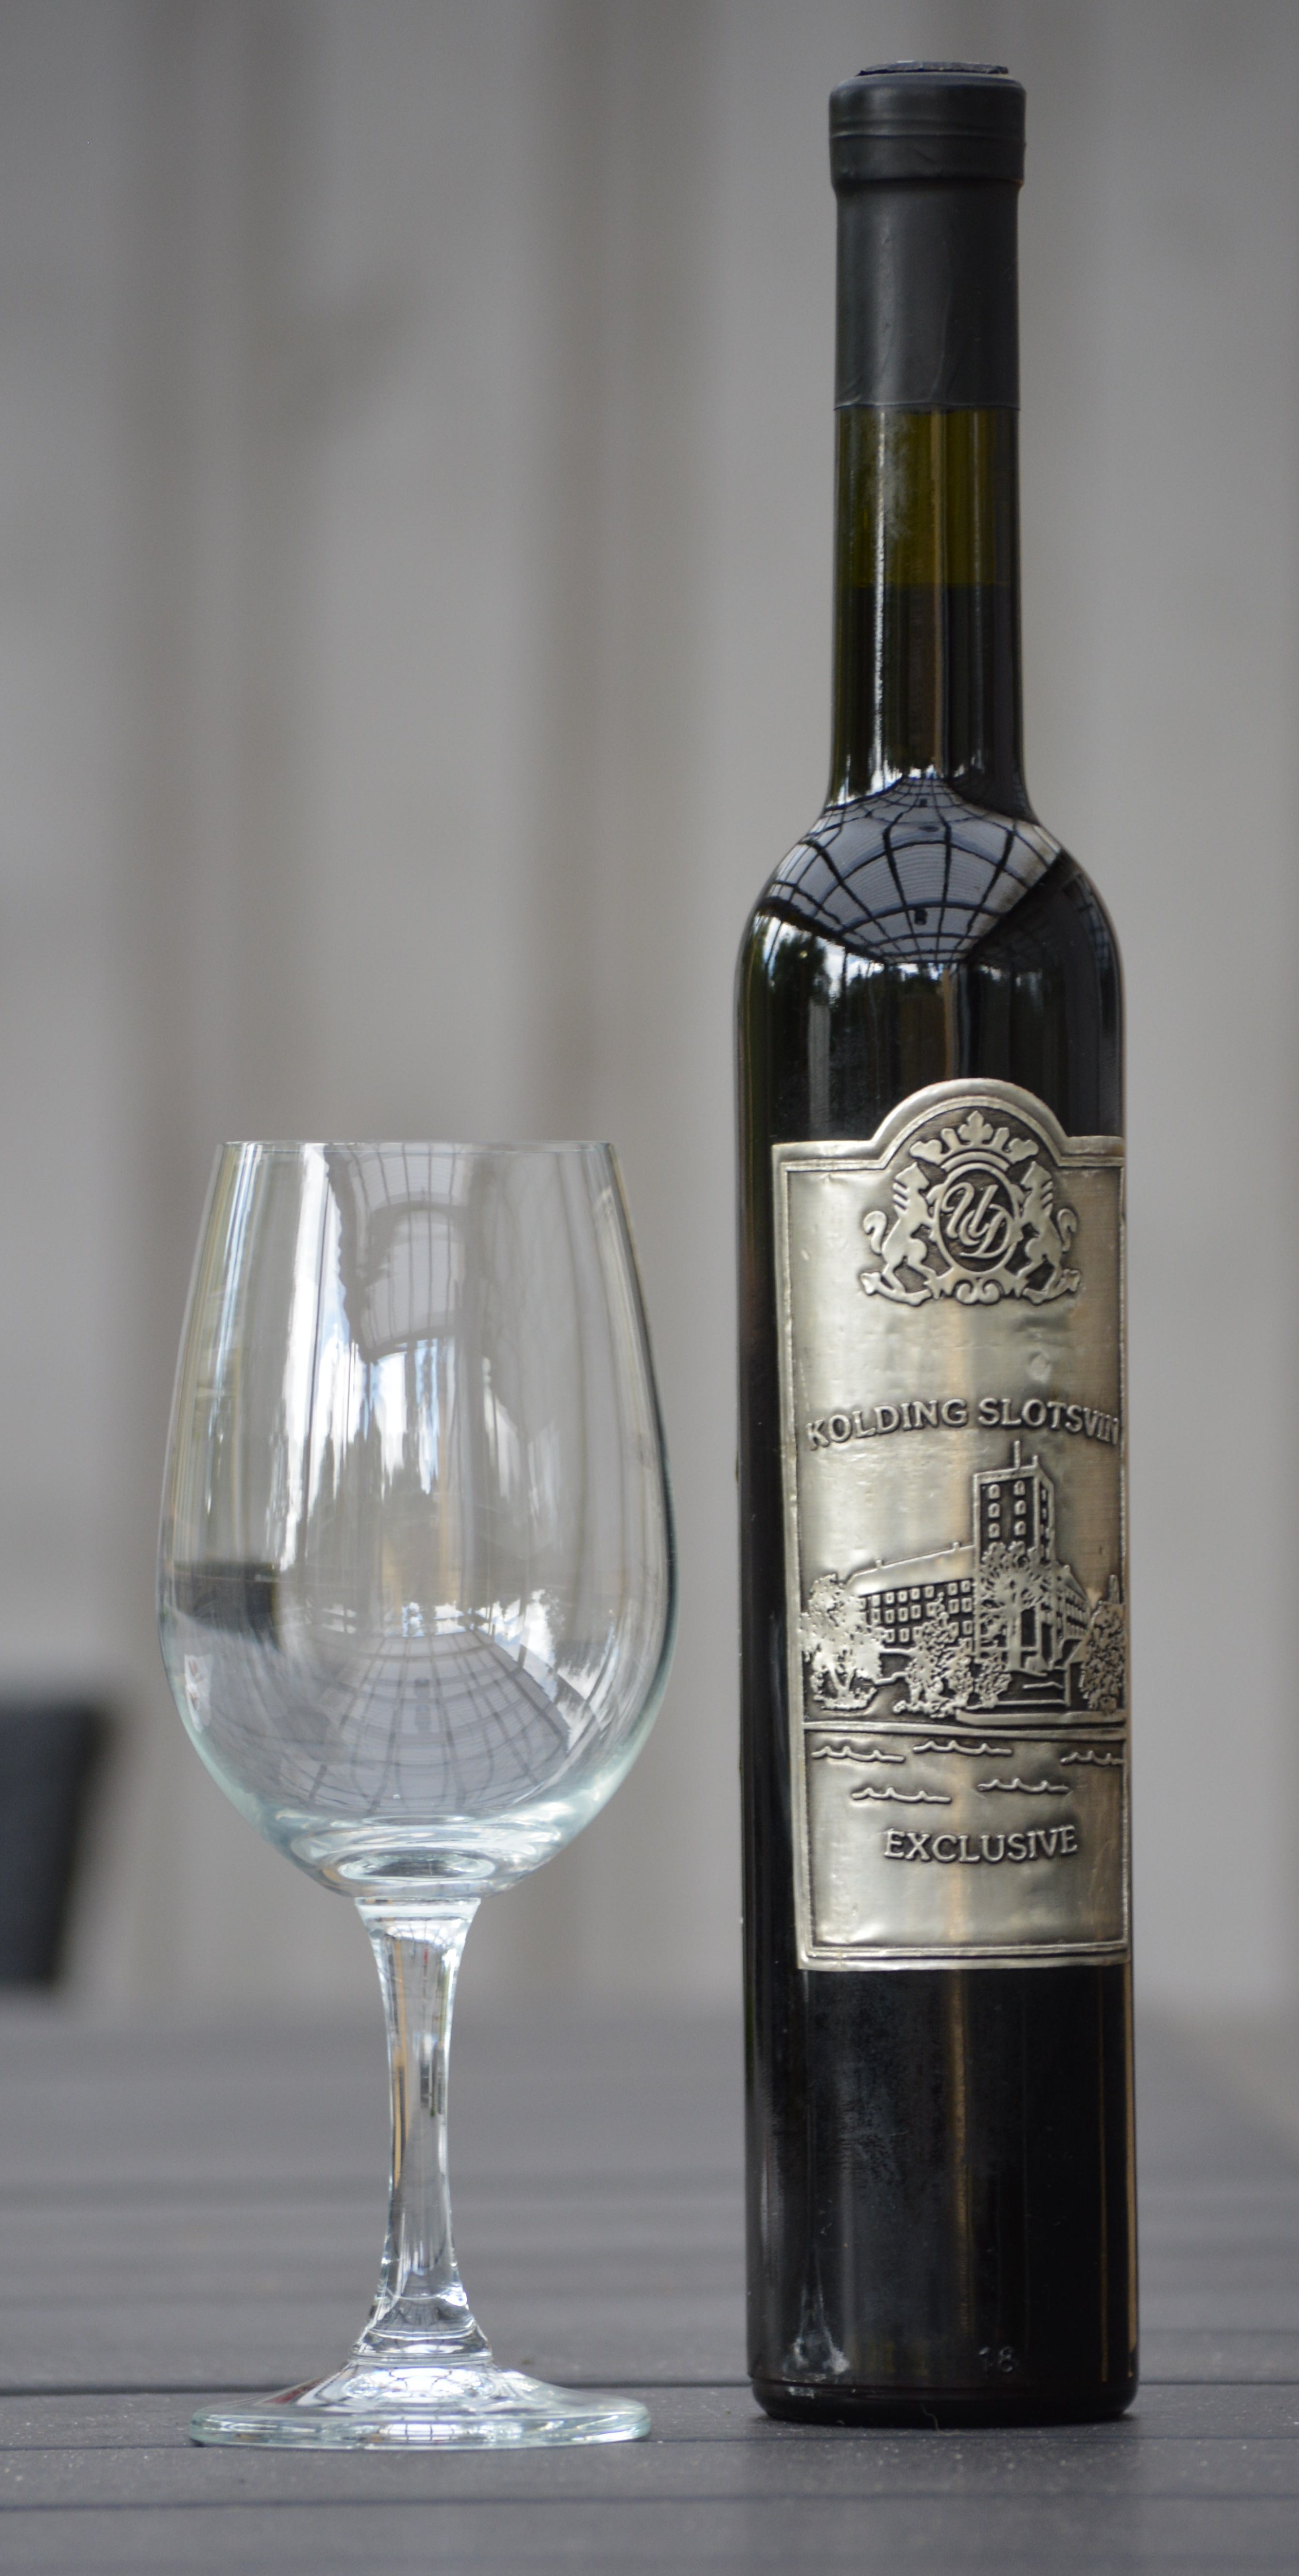
wine, glass, drink, bottle, red wine, wine bottle, glass bottle, whisky, anniversary, liqueur, congratulations, alcoholic beverage, koldinghus, distilled beverage, drinkware